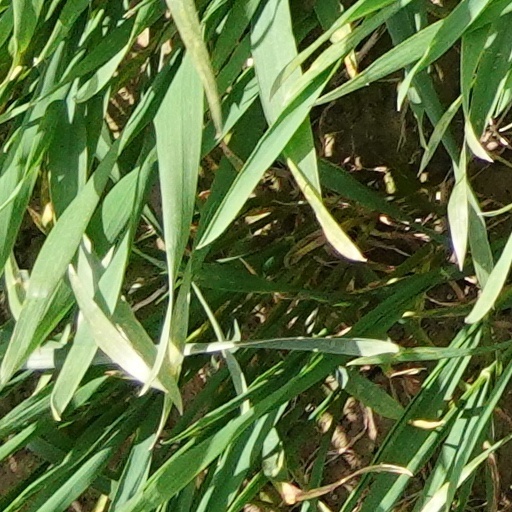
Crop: wheat